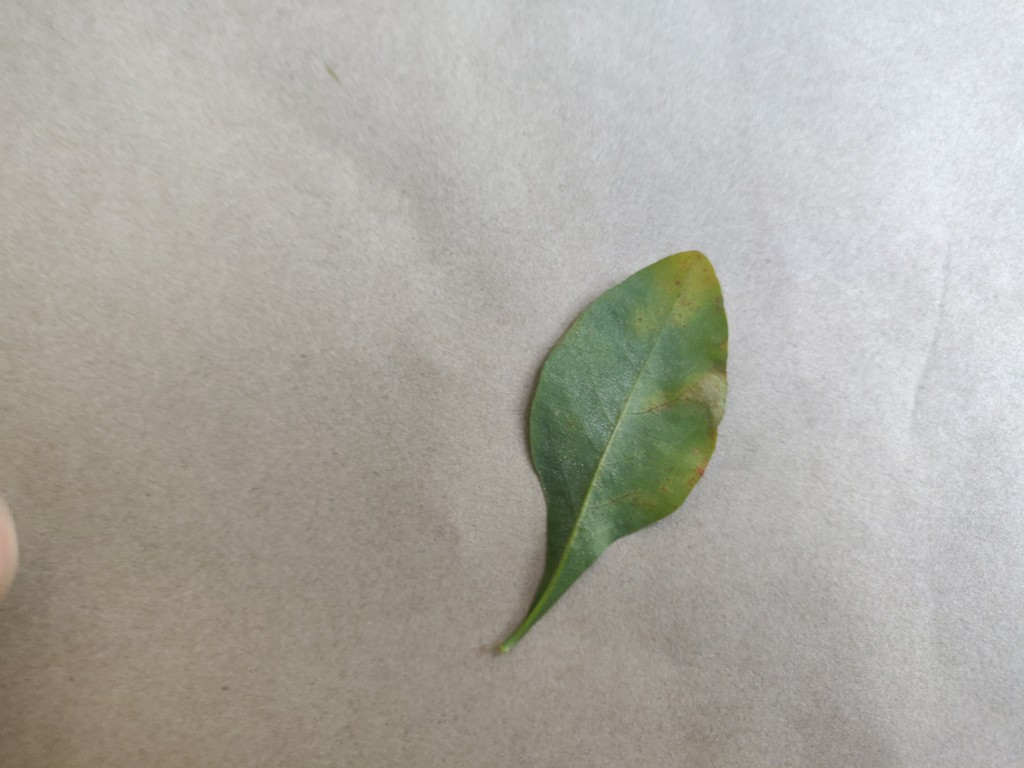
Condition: Unhealthy
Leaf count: single
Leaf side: back